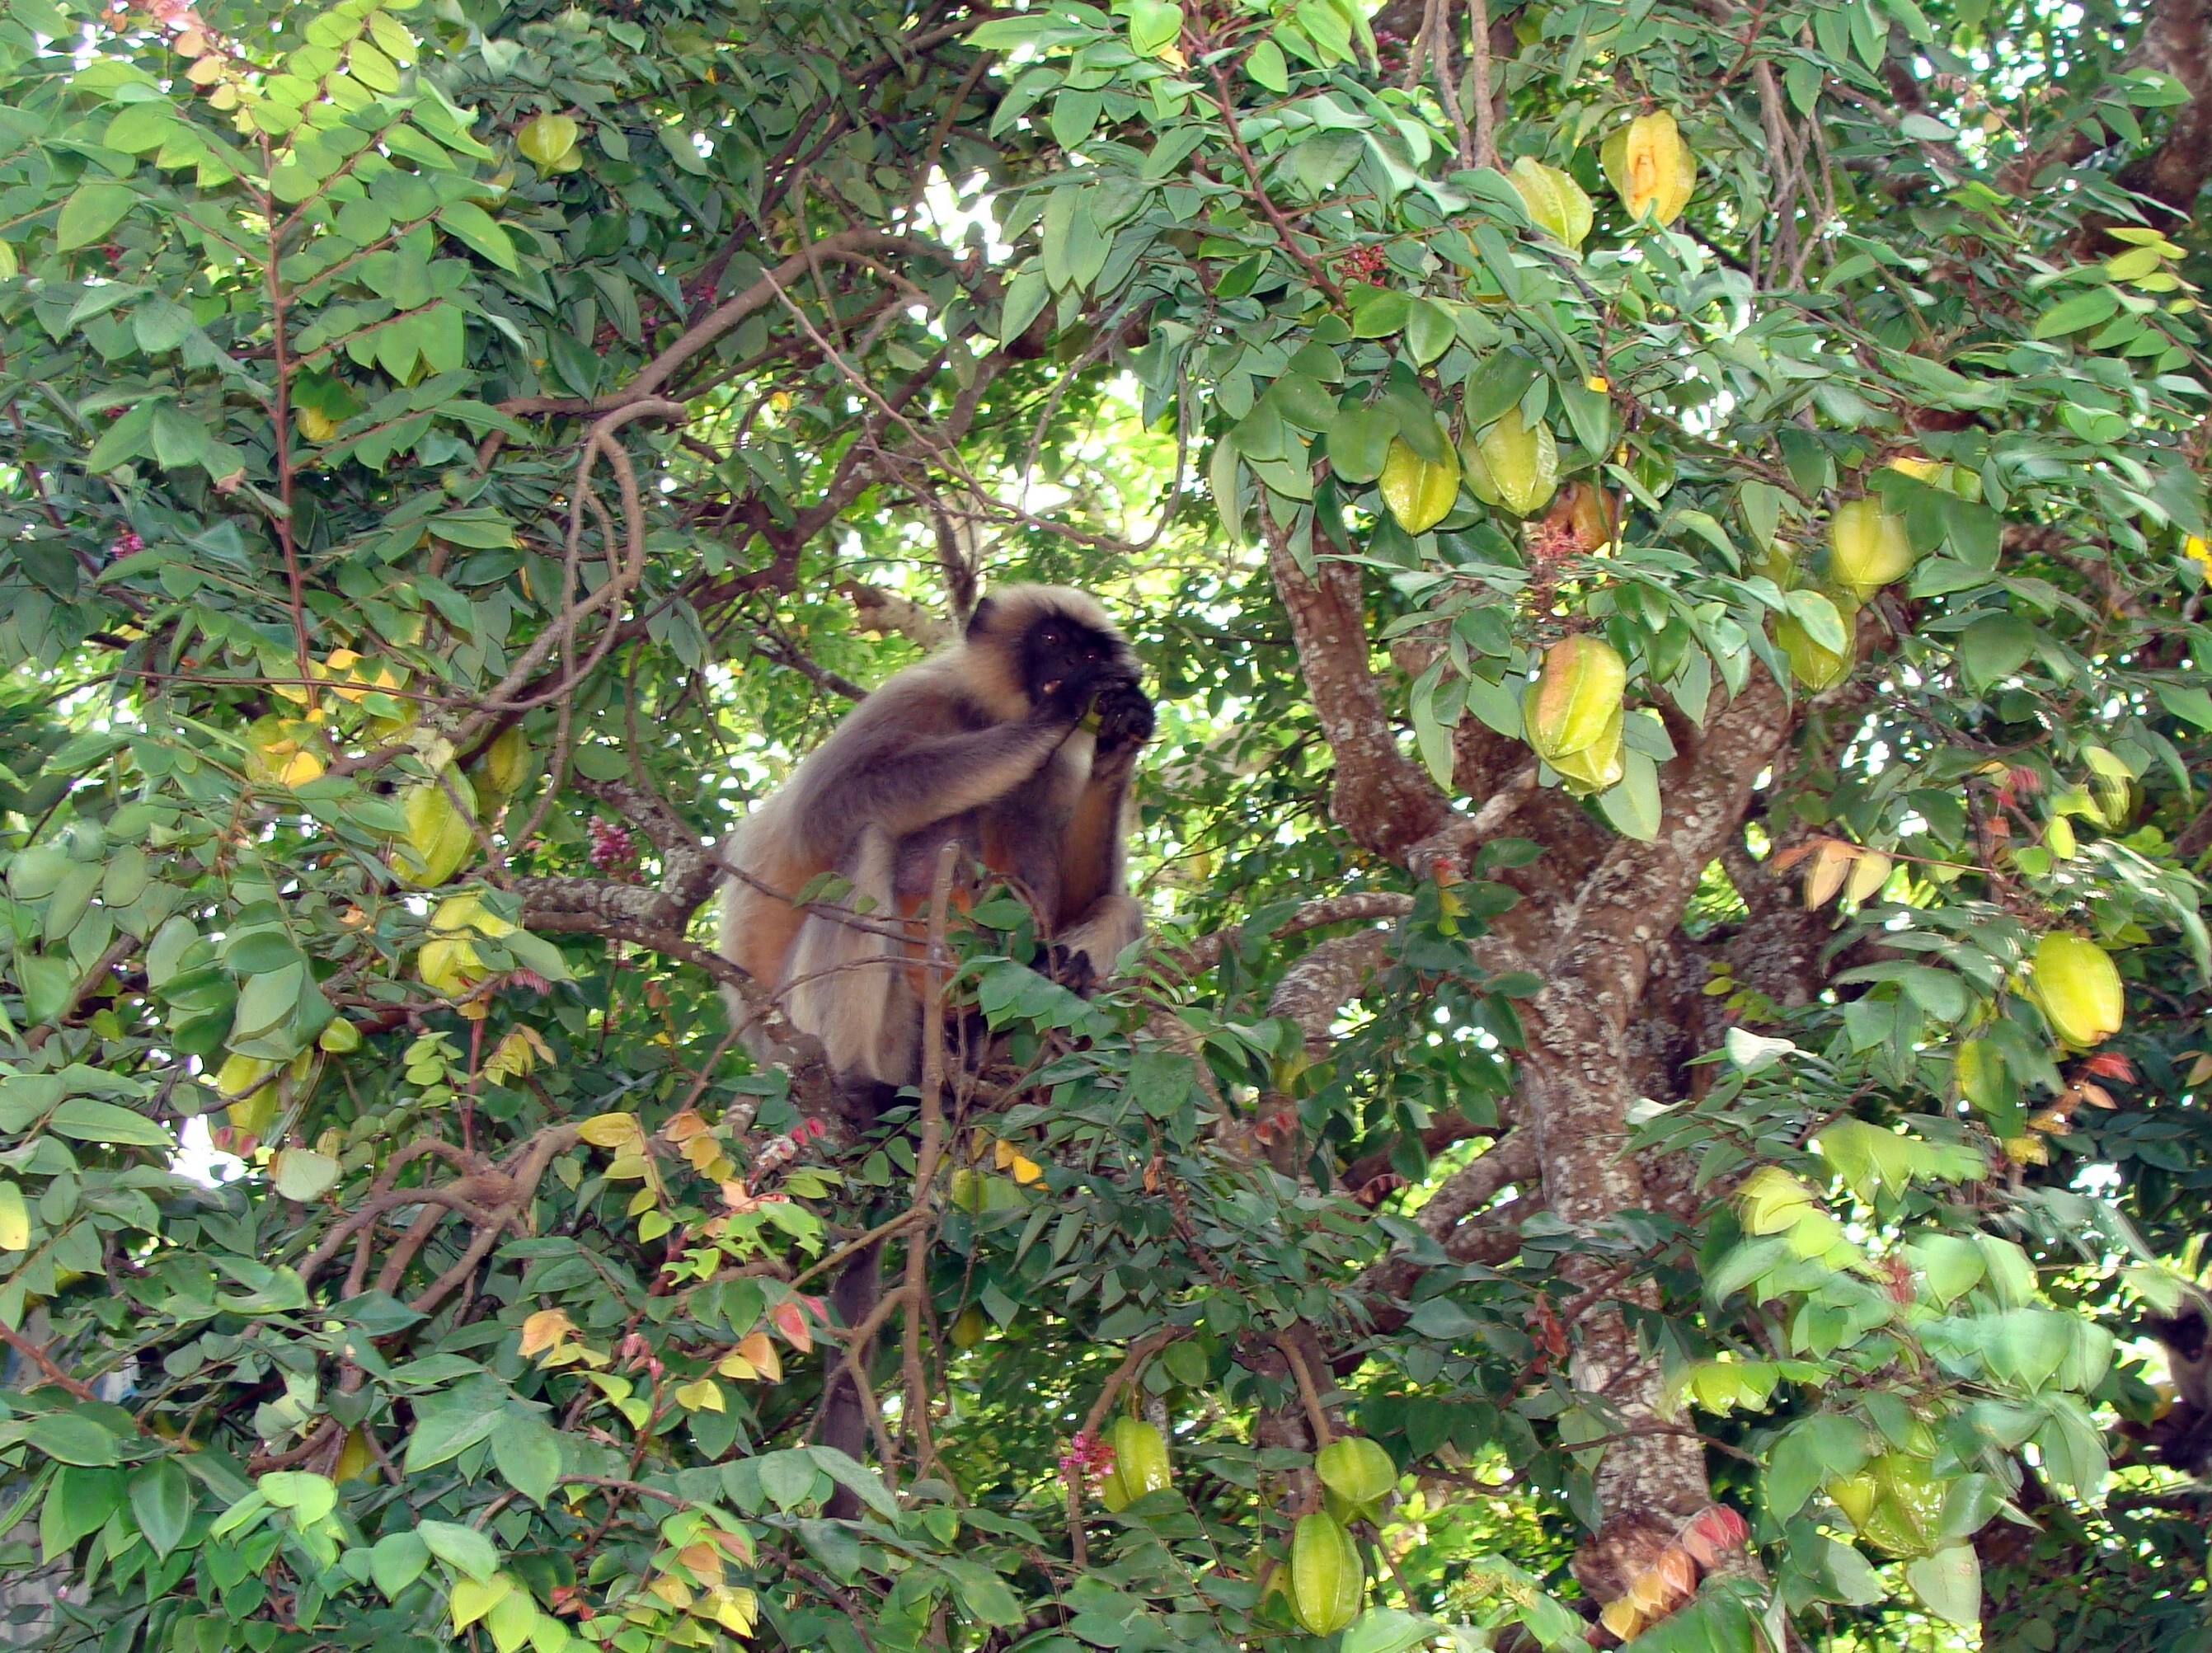
tree, branch, flower, wildlife, jungle, produce, mammal, gray, monkey, dharwad, fauna, primate, hanuman, eating, rainforest, fruits, india, langur, semnopithecus, starfruit tree, foragng